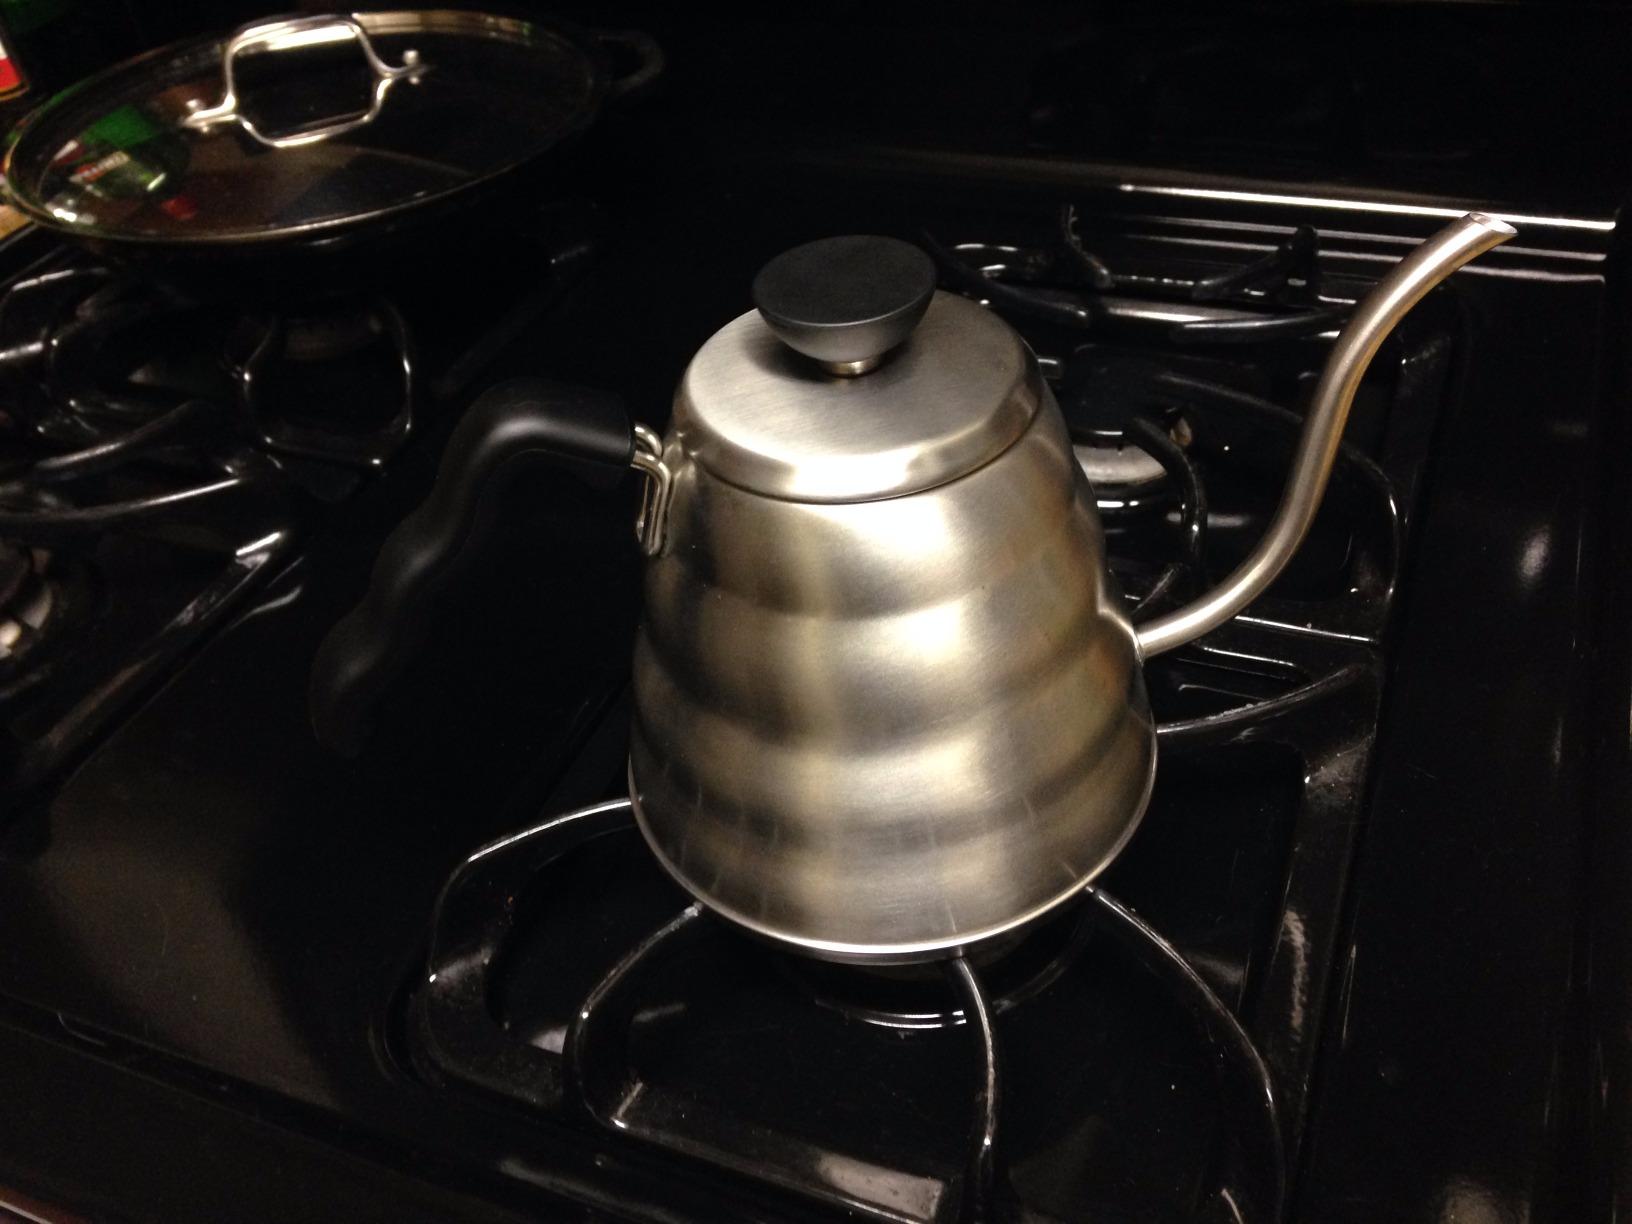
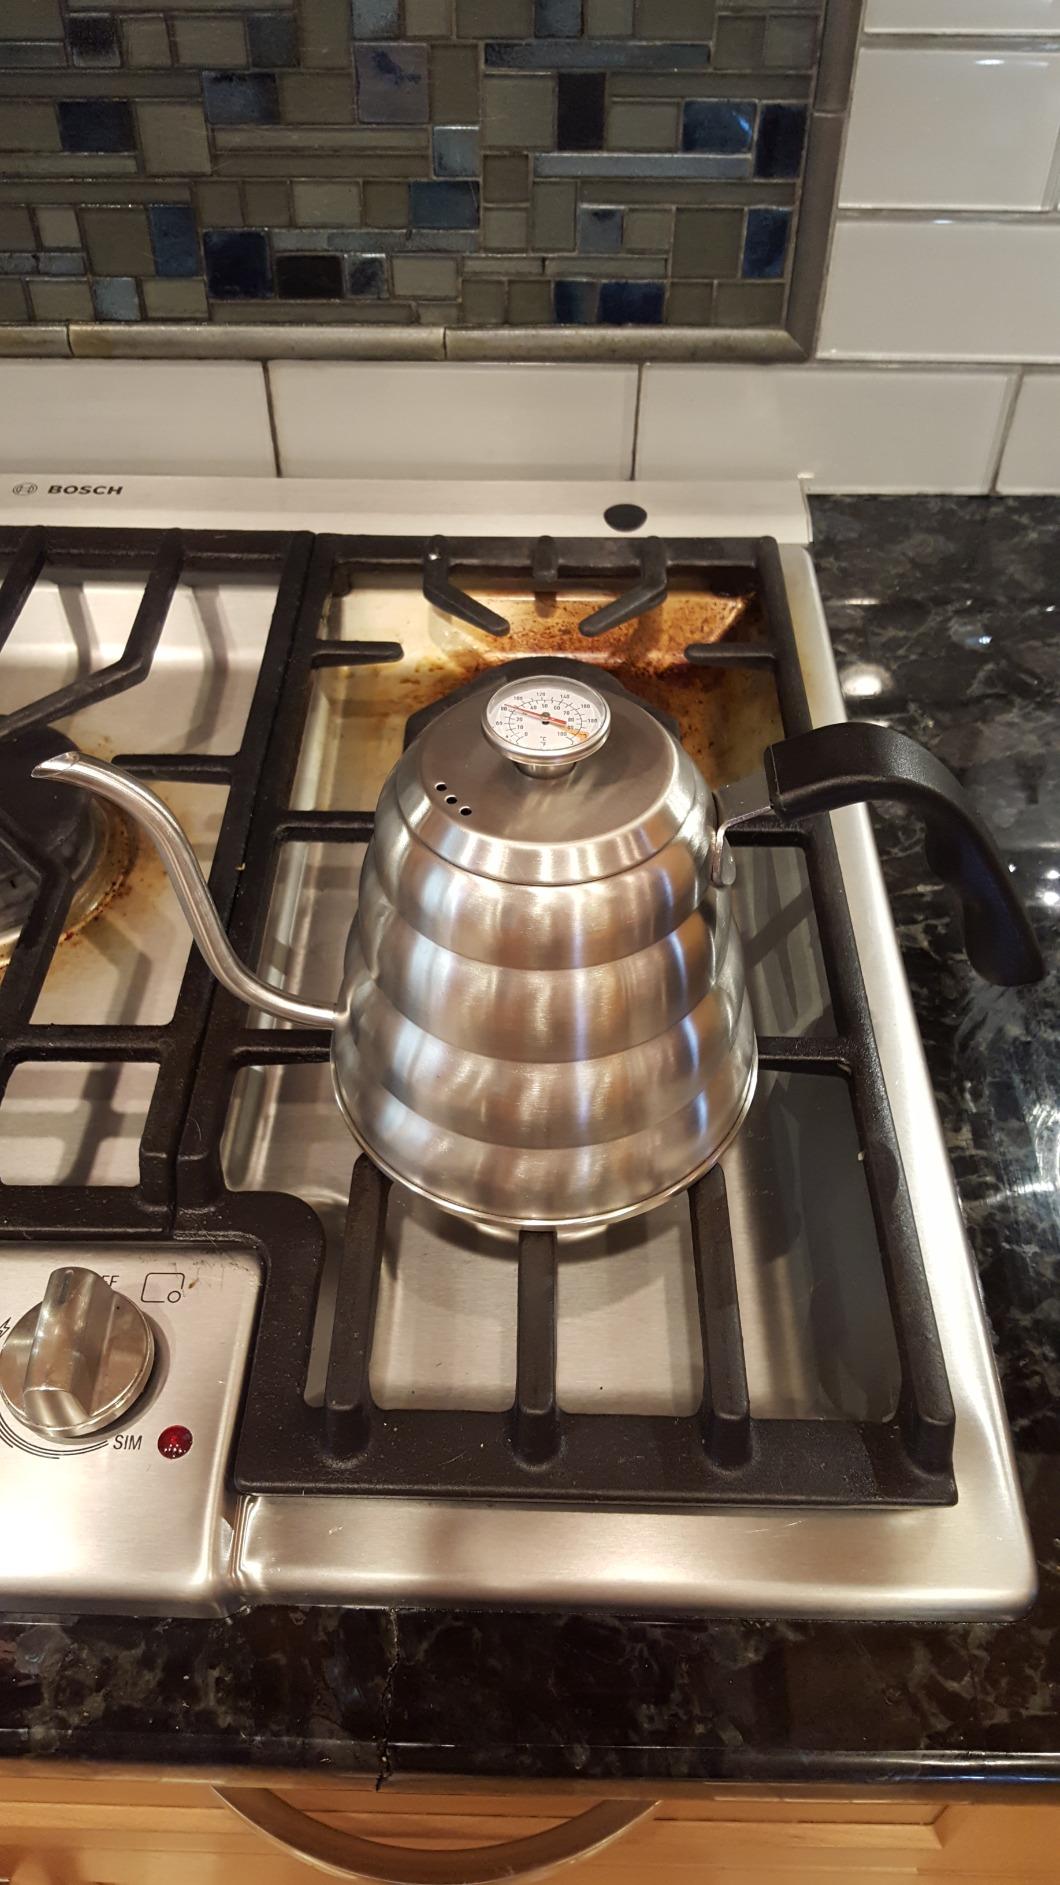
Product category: items_kettle
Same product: no